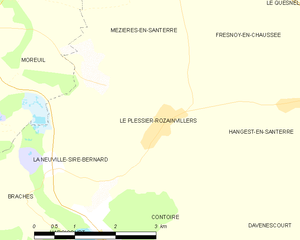
Carte des communes françaises Le Plessier-Rozainvillers